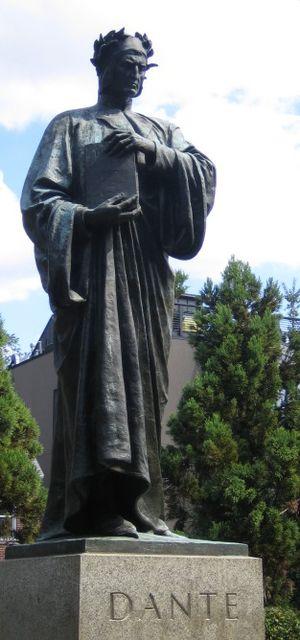
La ville de Washington compte de nombreuses sculptures en plein air. La Smithsonian Institution en compte près de 900 dans son inventaire. En plus des plus célèbres monuments et mémoriaux de la capitale, de nombreuses personnalités reconnues comme des héros nationaux ont été honorées, à titre posthume, une statue les représentant dans un parc ou une place publique. Certains de ces personnages de l'histoire américaine sont représentés plusieurs fois dans la capitale. Abraham Lincoln, par exemple, est représenté par au moins trois sculptures, dont celles au Lincoln Memorial, au Lincoln Park, et à l'ancienne Cour supérieure du district de Columbia. Plusieurs personnalités internationales, telles Mohandas Karamchand Gandhi, ont également été immortalisées par des statues. D'autres figures humaines ne font référence à aucun personnage historique telle par exemple la statue de la Liberté qui ne doit pas être confondue avec la statue de la Liberté à New York, statue allégorique de 19 ½ pieds de haut qui repose au sommet du dôme du Capitole.
Le Monument à Dante de Washington est le moulage installé à Washington de la statue originale située près du Lincoln Center for the Performing Arts à New York. Il représente Dante Alighieri en pied enserrant de ses bras sa Divine Comédie surmontant un socle de granite.
Ettore Ximenes, est un sculpteur, peintre et illustrateur italien.